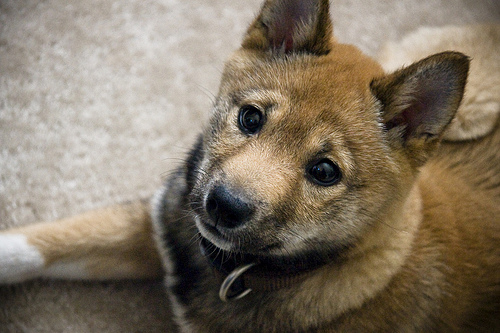
Breed: shiba inu